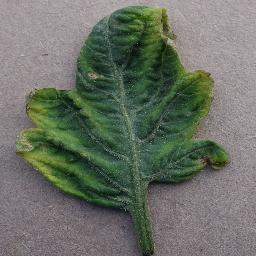
Label: Tomato___Tomato_Yellow_Leaf_Curl_Virus